Sulfatide

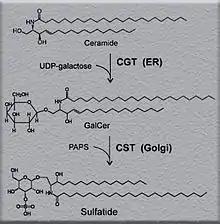
Synthesis of sulfatide

Sulfatide synthesis begins with a reaction between UDP-galactose and 2-hydroxylated or non-hydroxylated ceramide. This reaction is catalyzed by galactosyltransferase (CGT), where galactose is transferred to 2-hydroxylated, or non-hydroxylated ceramide, from UDP-galactose. This reaction occurs in the luminal leaflet of the endoplasmic reticulum, and its final product is GalCer, or galactocerebroside, which is then transported to the Golgi apparatus. Here, GalCer reacts with 3’-phosphoadenosine-5’-phosphosulfate (PAPS) to make sulfatide. This reaction is catalyzed by cerebroside sulfotransferase (CST). CST is a homodimeric protein that is found in the Golgi apparatus. It has been demonstrated that mice models lacking CST, CGT, or both are incapable of producing sulfatide indicating that CST and CGT are necessary components of sulfatide synthesis.